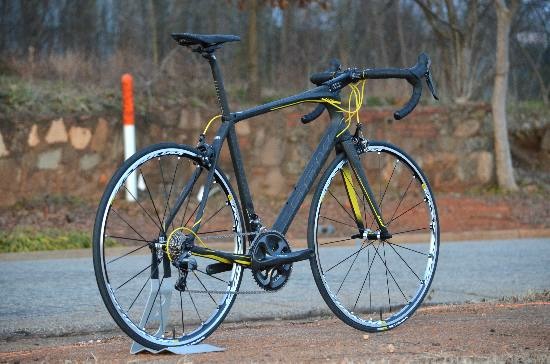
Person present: No